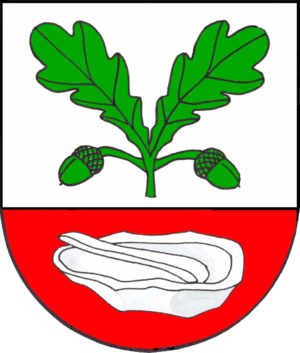
Quarnstedt est une commune allemande de l'arrondissement de Steinburg, Land de Schleswig-Holstein.